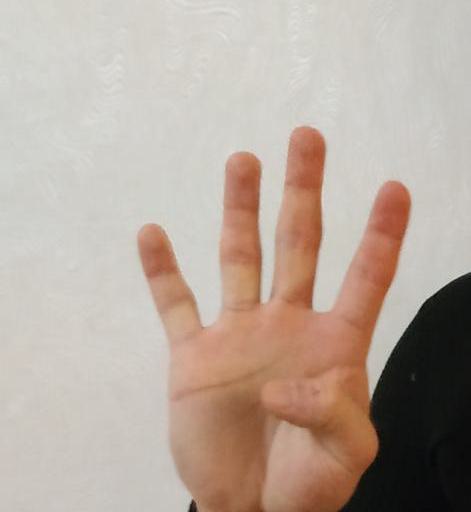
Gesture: four